Compartment No. 6

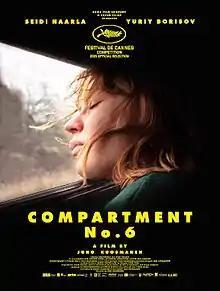
Film poster

Compartment No. 6 is a 2021 drama road movie co-written and directed by Juho Kuosmanen, starring Seidi Haarla and Yura Borisov, based on the 2011 novel of the same name by Rosa Liksom.